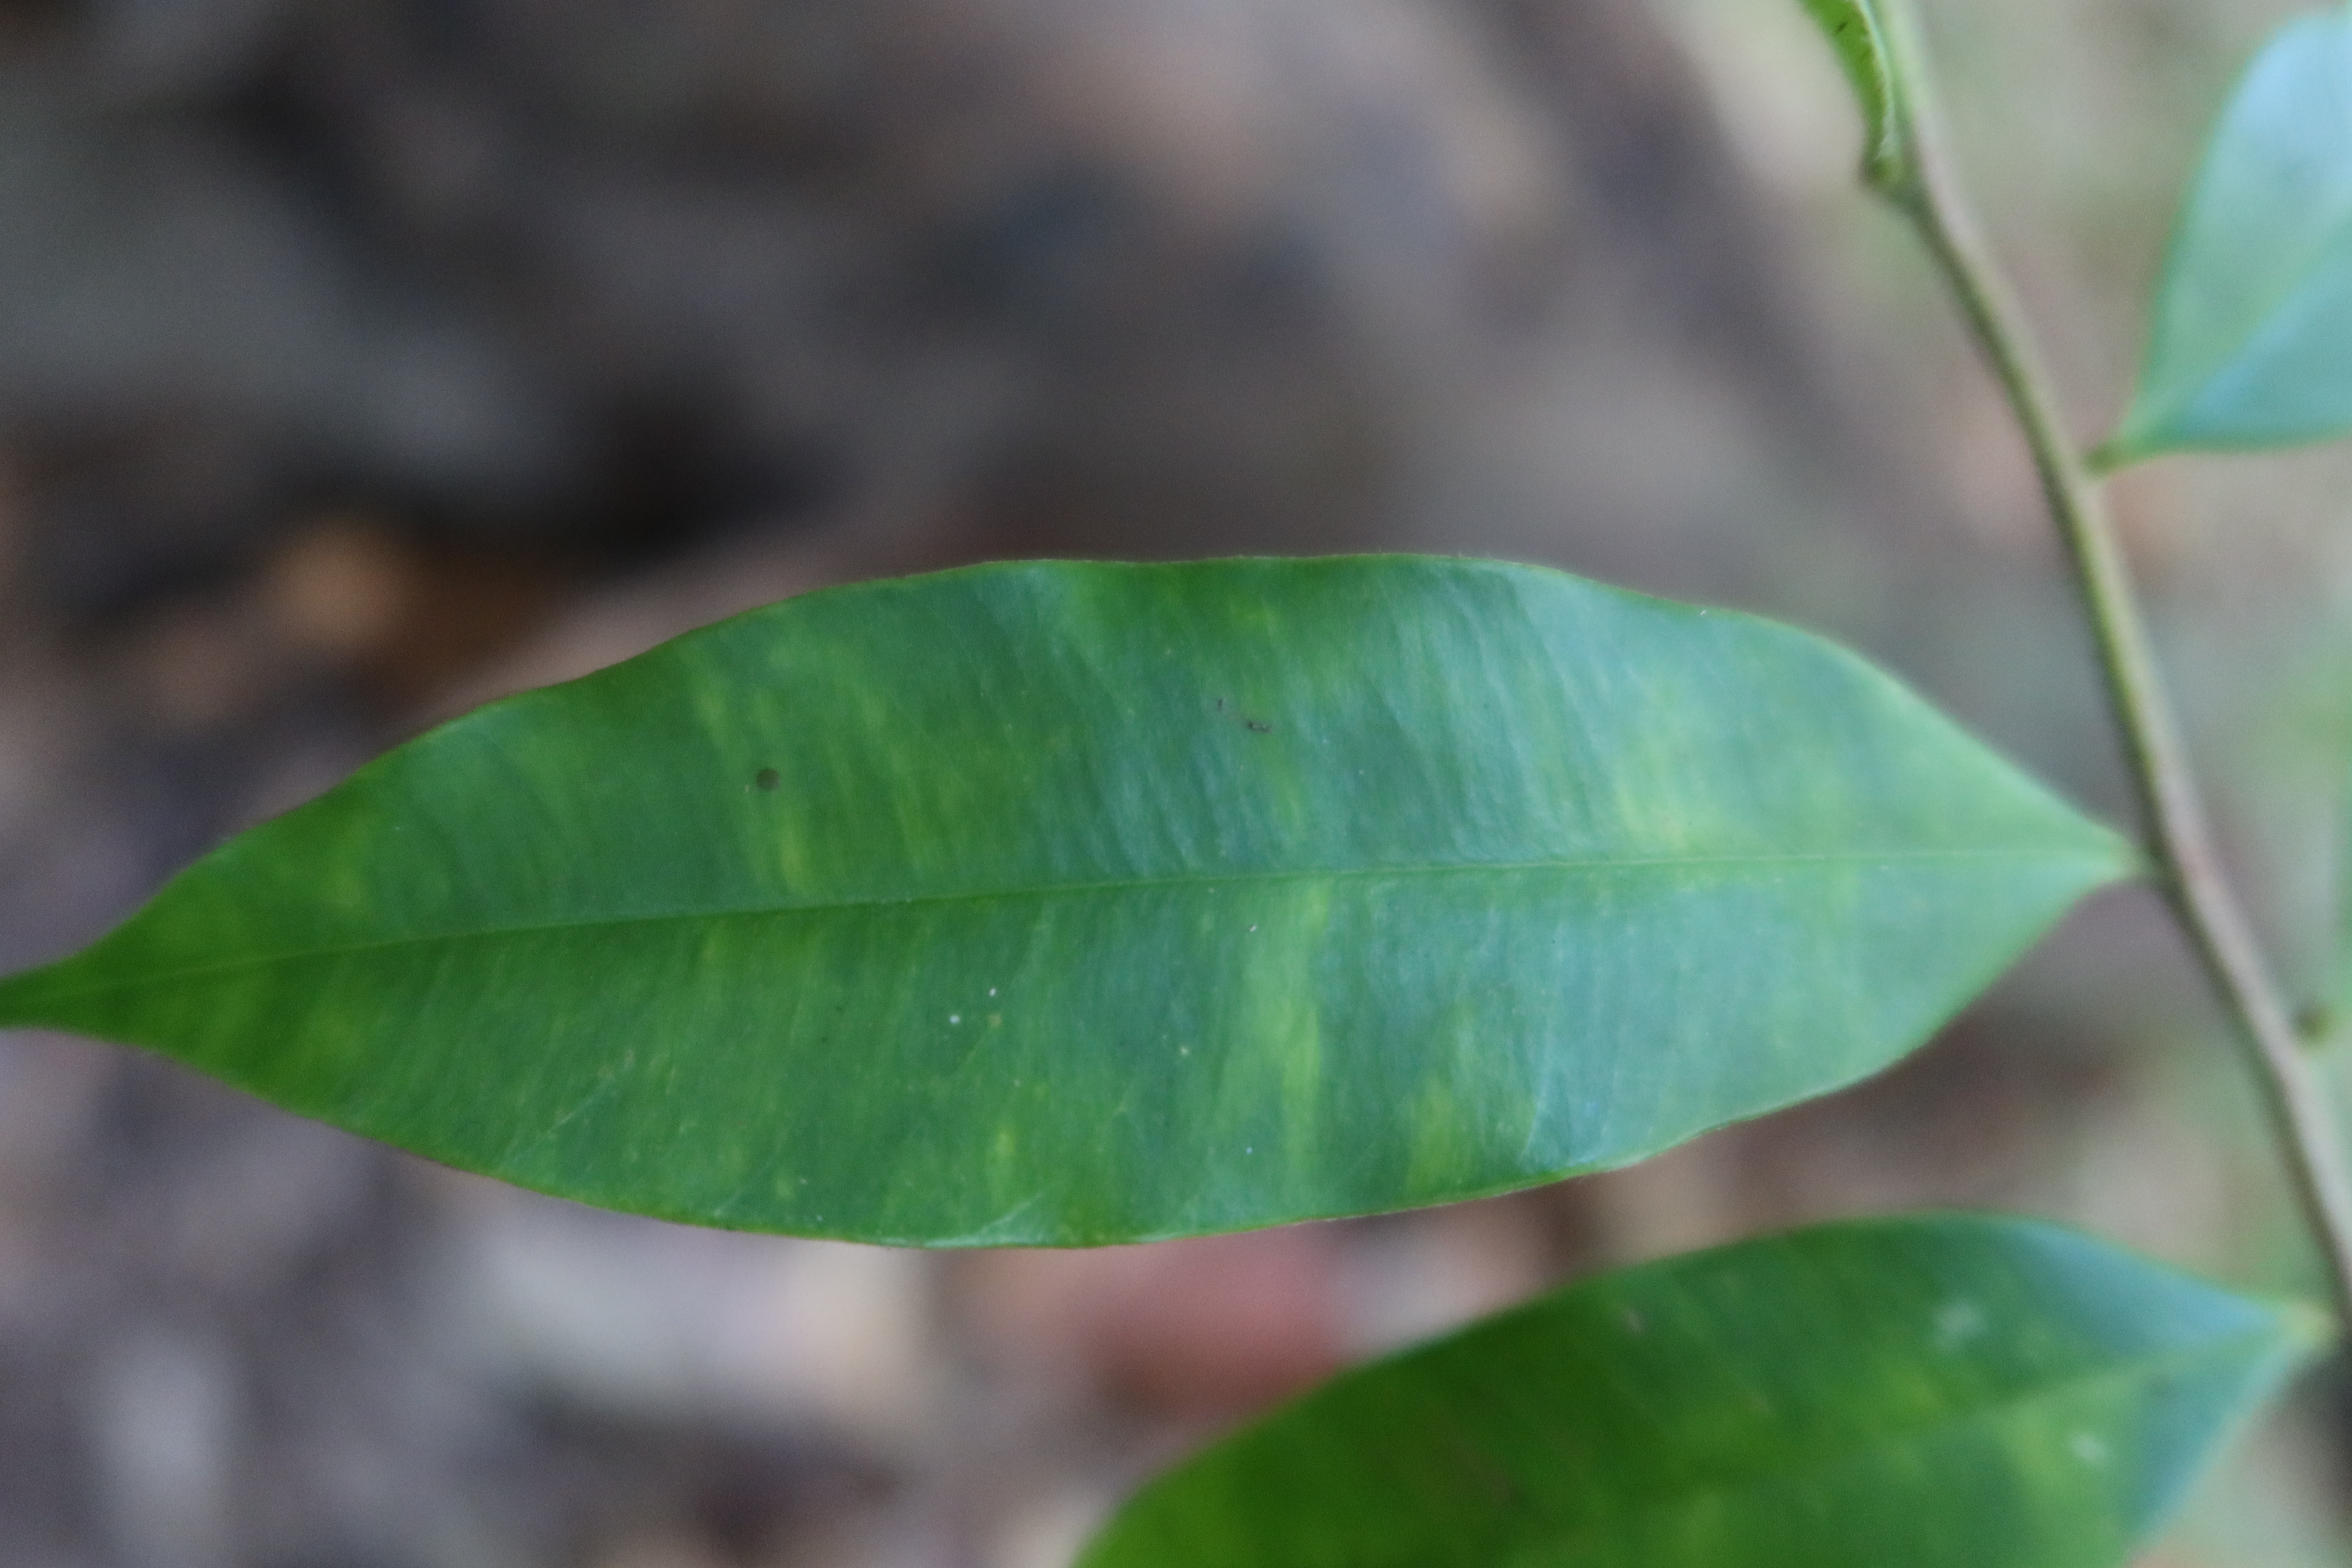
Label: Downy mildew